Kanawha (1899)

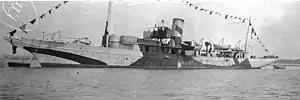
USS "Piqua" (SP-130) dressed overall on July 4, 1918, as flagship of the US District Commander at Lorient, France

In April 1917 the US Navy requisitioned "Kanawha" for conversion into a patrol vessel. On April 28 the Navy commissioned her as USS "Kanawha II", with the "II" probably to reduce confusion with the oiler . She spent most of the war based at Brest, France, and operating in the Bay of Biscay. By 1918 she was equipped with wireless telegraphy. Her call sign was NND. On March 1, 1918 the Navy renamed her "Piqua", perhaps because "Kanawha II" had not been enough to prevent confusing two US Navy ships of the same name. In 1919 she returned to New York, where she was decommissioned on July 1, 1919.